Digital camera

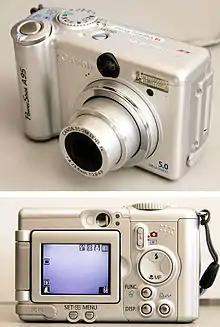
Front and back of Canon PowerShot A95 (c.2004), a once typical pocket-sized compact camera, with mode dial, optical viewfinder, and articulating screen.

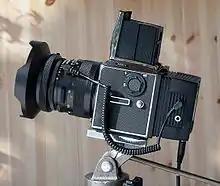
Hasselblad 503CW with Ixpress V96C digital back, an example of a professional digital camera system

A digital camera, also called a digicam, is a camera that captures photographs in digital memory. Most cameras produced since the turn of the 21st century are digital, largely replacing those that capture images on photographic film or film stock. Digital cameras are now widely incorporated into mobile devices like smartphones with the same or more capabilities and features of dedicated cameras. High-end, high-definition dedicated cameras are still commonly used by professionals and those who desire to take higher-quality photographs.